Baldock Town Hall

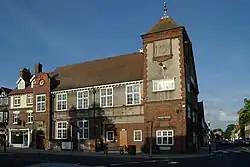
Baldock Town Hall

Baldock Town Hall is a municipal building in the High Street, Baldock, Hertfordshire, England. The structure, which now operates as an arts and heritage centre, is a locally listed building.